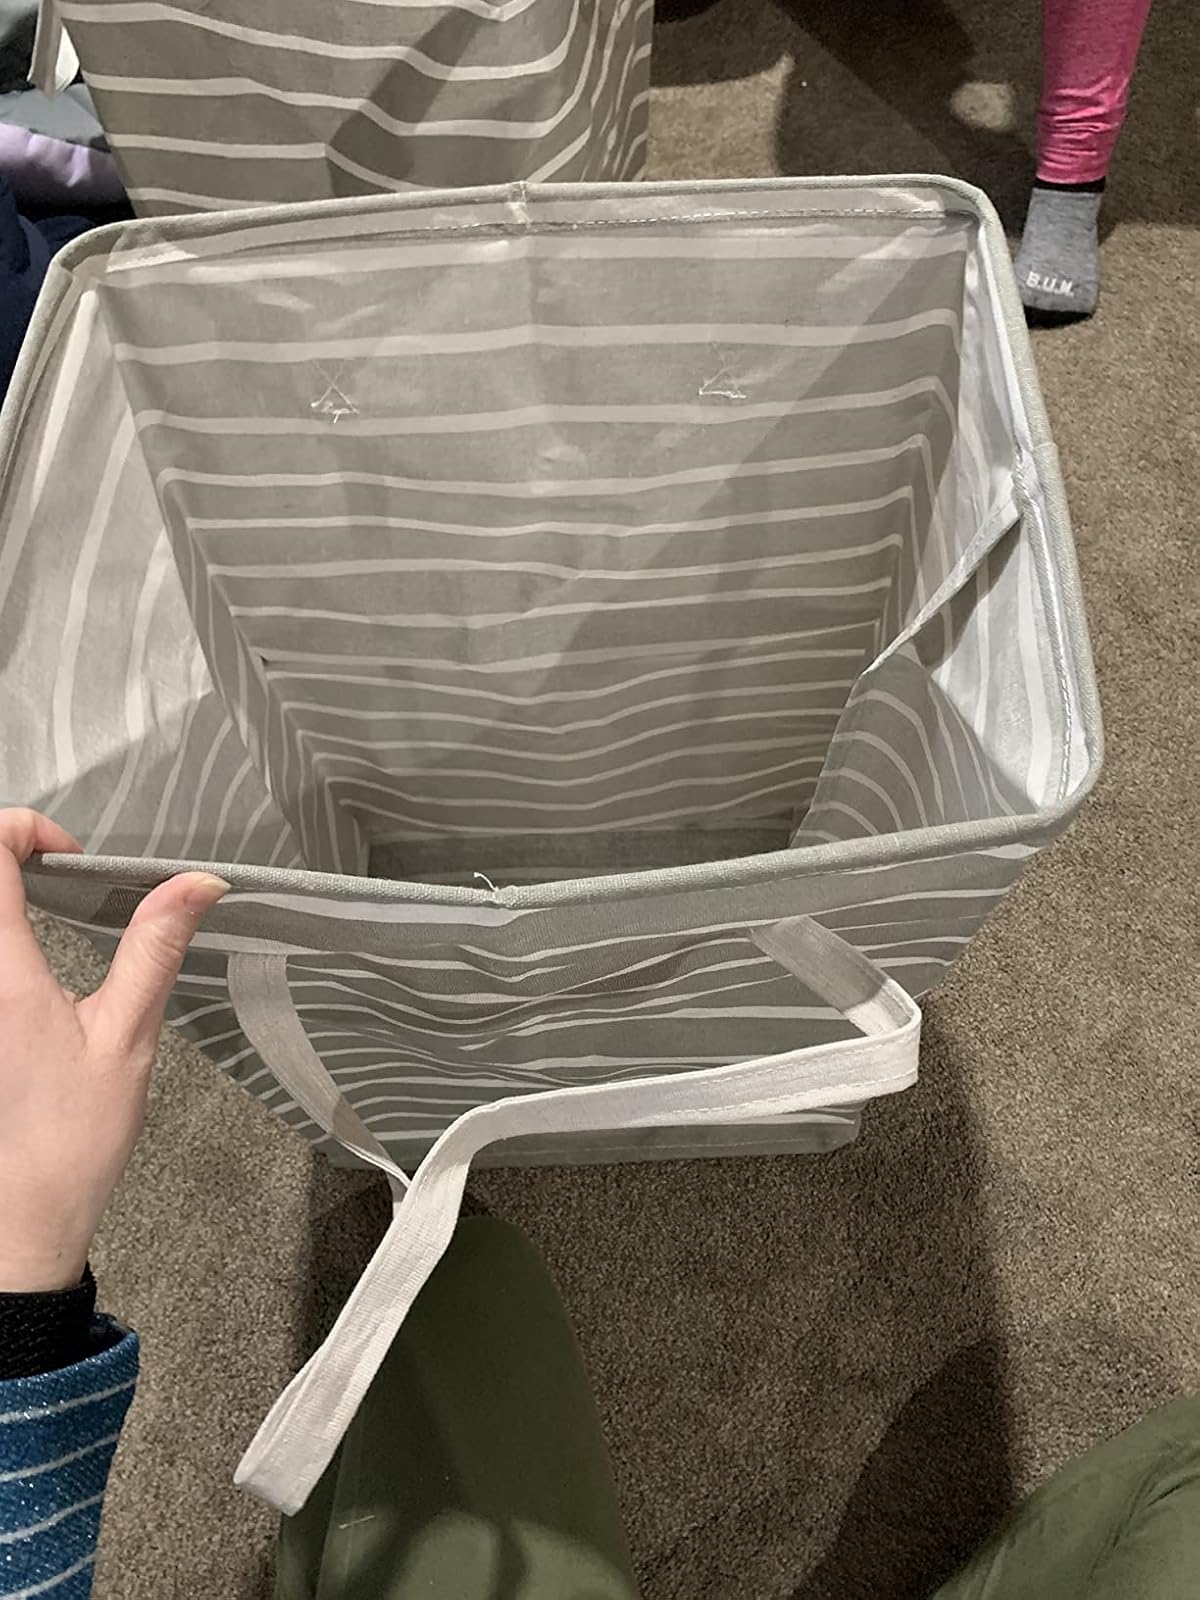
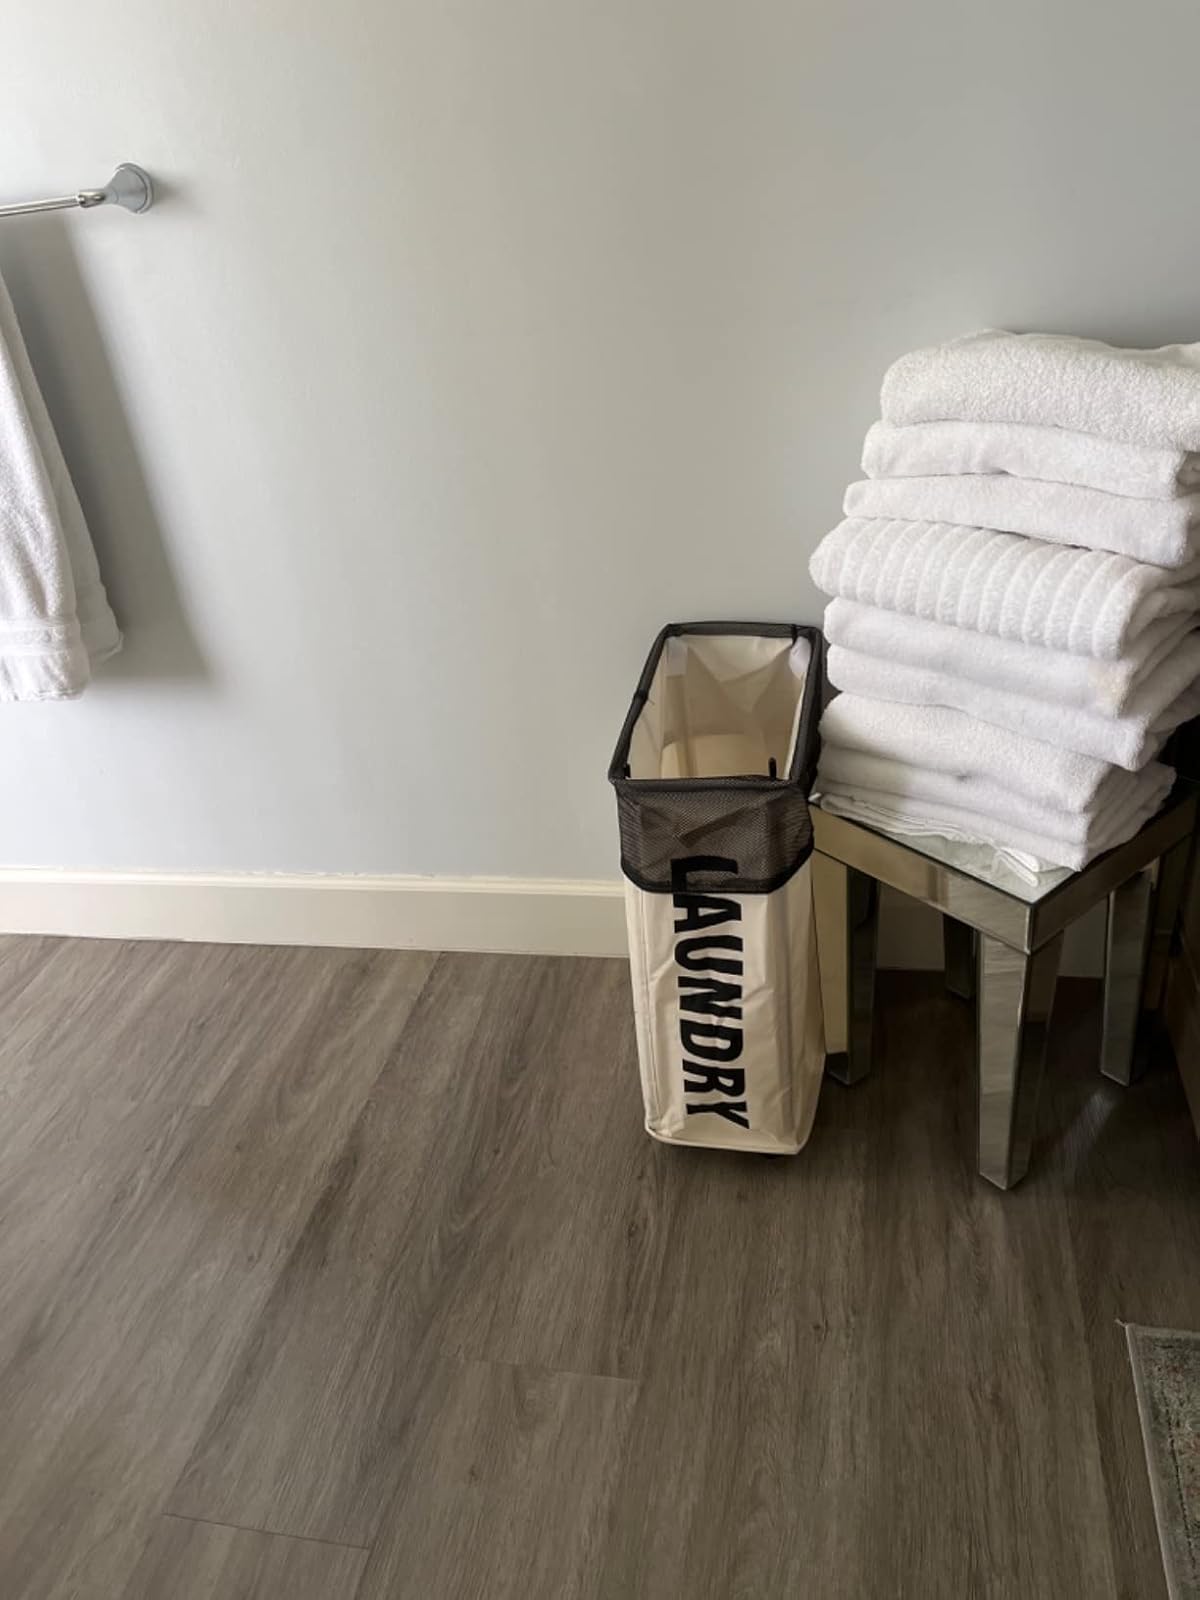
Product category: items_hamper
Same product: no